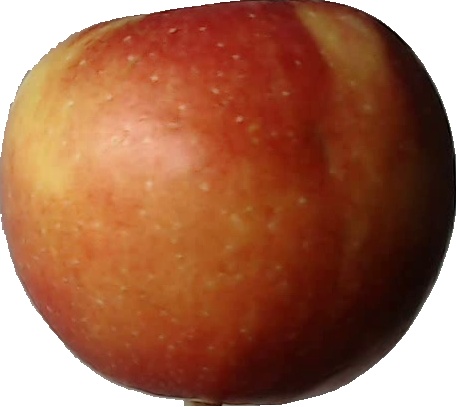
Label: apple_braeburn_1